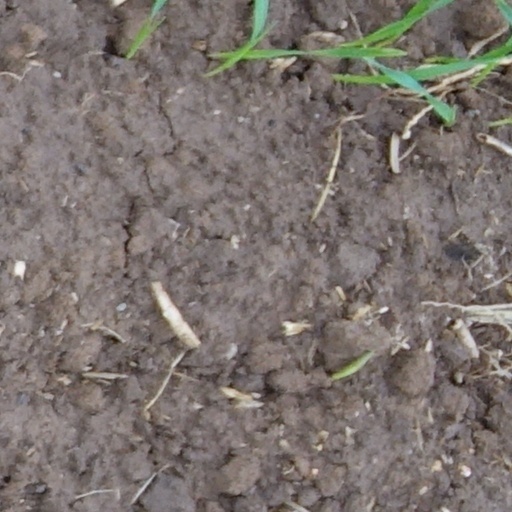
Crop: wheat